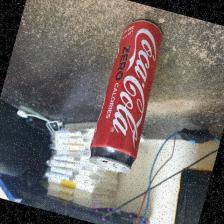
Label: cans